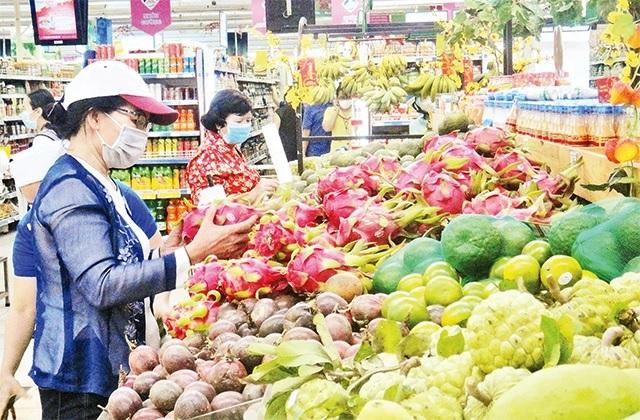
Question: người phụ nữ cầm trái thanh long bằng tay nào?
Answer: người phụ nữ cầm trái thanh long bằng cả hai tay